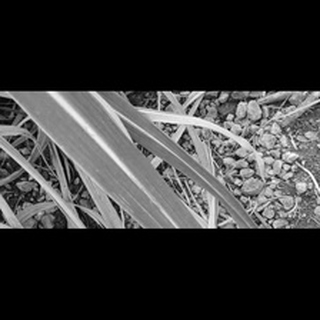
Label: sugarcane_red_rot